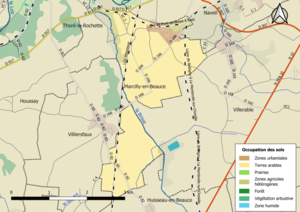
Carte des infrastructures et de l’occupation des sols en 2018 de la commune de fr:Marcilly-en-Beauce (France).
Marcilly-en-Beauce est une commune française située dans le département de Loir-et-Cher en région Centre-Val de Loire.